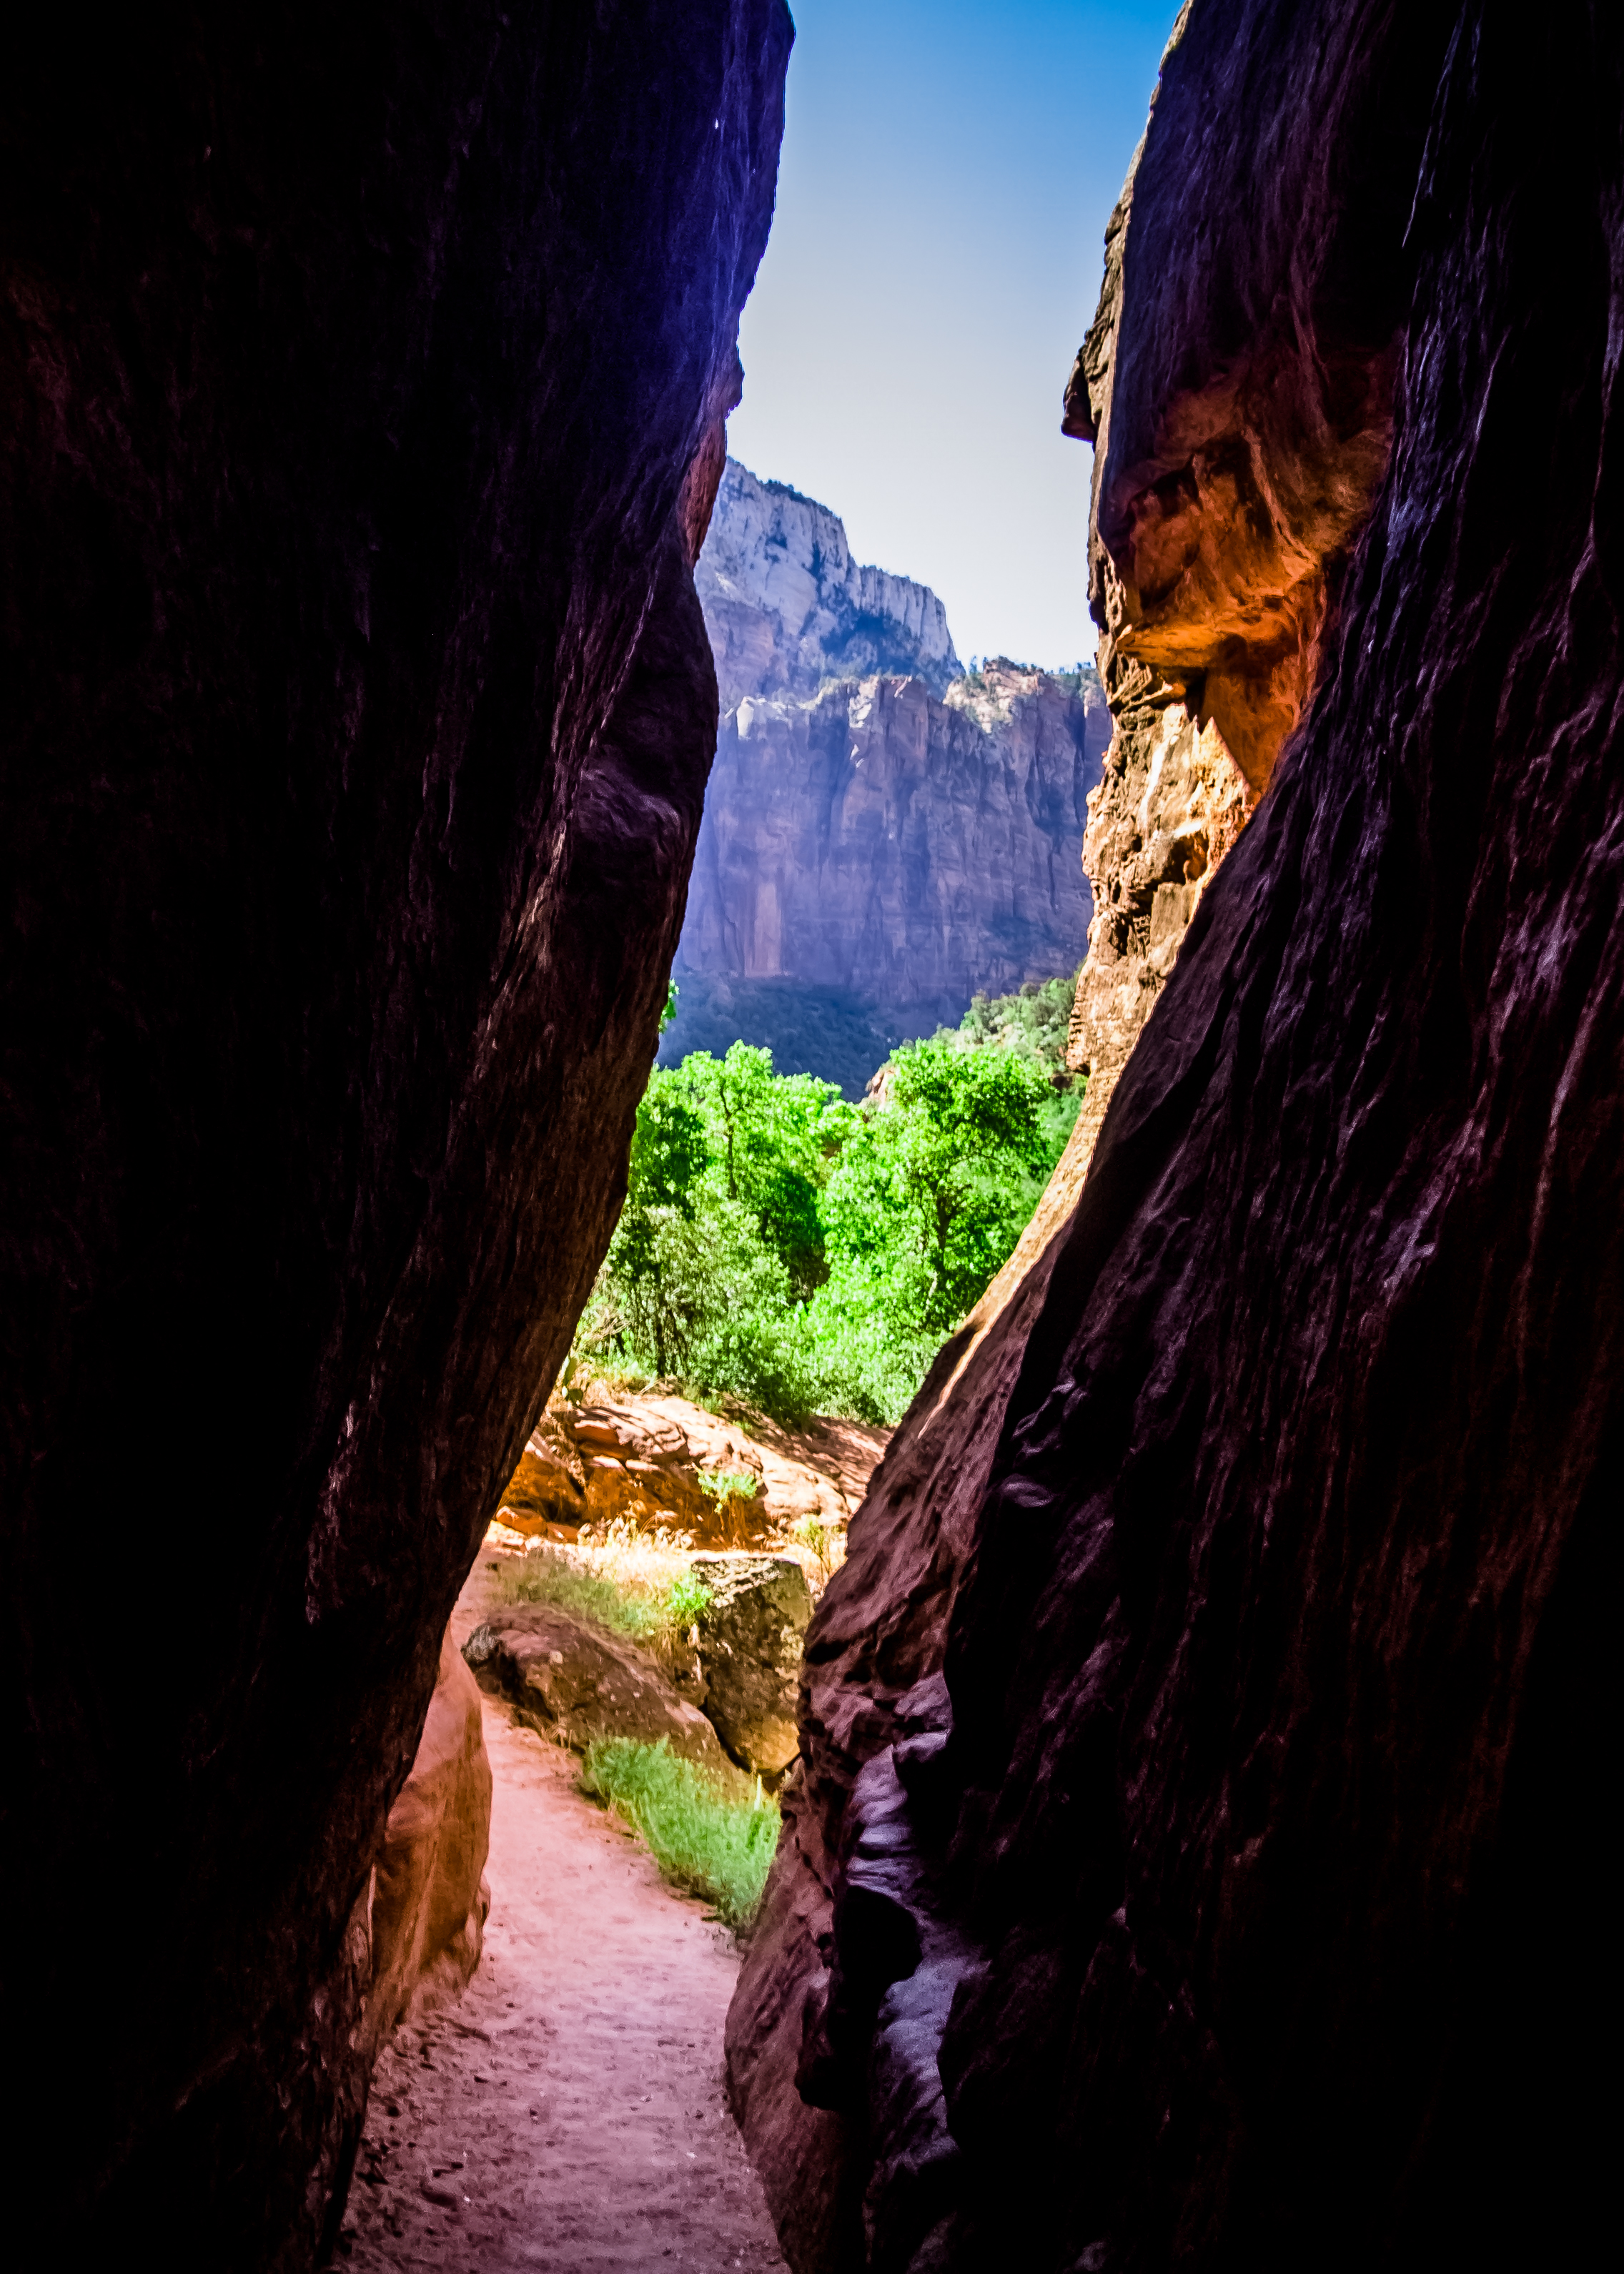
nature, rock, mountain, light, sky, sunlight, desert, adventure, perspective, travel, dark, formation, green, reflection, hike, park, darkness, canyon, terrain, climb, above, national, family, west, creativecommons, american, utah, vertical, western, zion, slot, through, thru, slit, landform, geographical feature